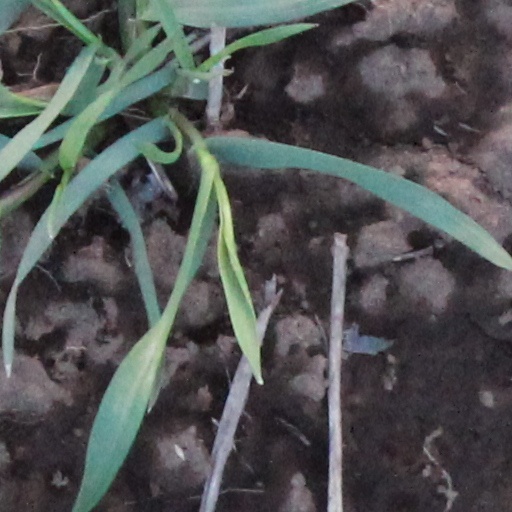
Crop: wheat